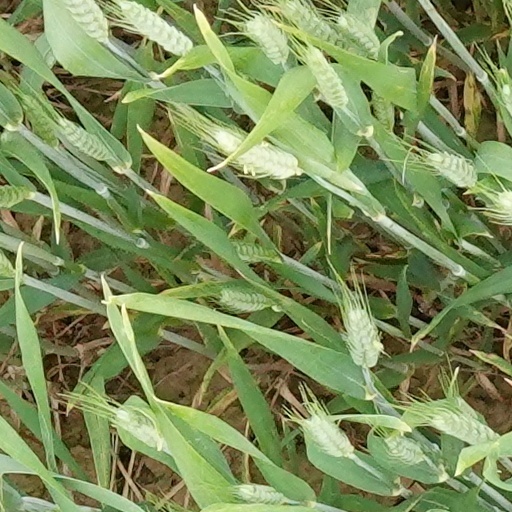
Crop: wheat